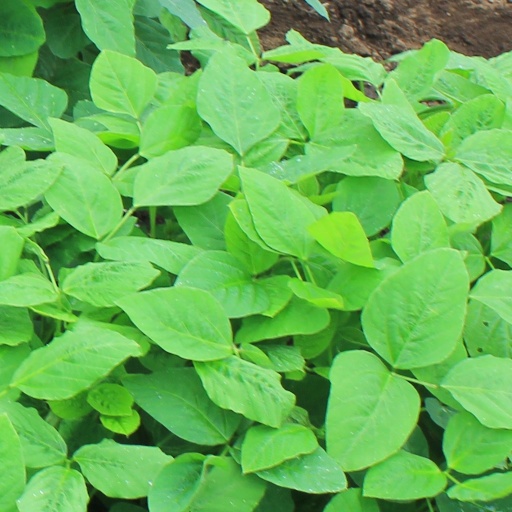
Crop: soybean